Paolo Boi

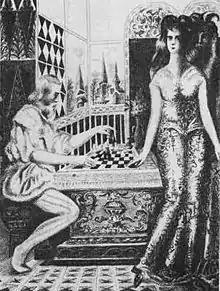
Paolo Boi in a sketch from a British book (before 1898)

Paolo Boi (1528–1598) was an Italian chess player. He is considered to have been one of the greatest chess players of the 16th century. In 1549, he beat Pope Paul III in a chess match.